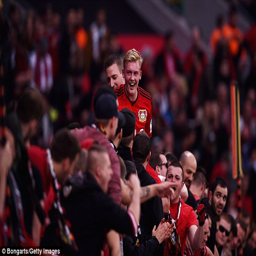
person ends up with the fans as they celebrate a victory against football team